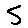
Label: 5